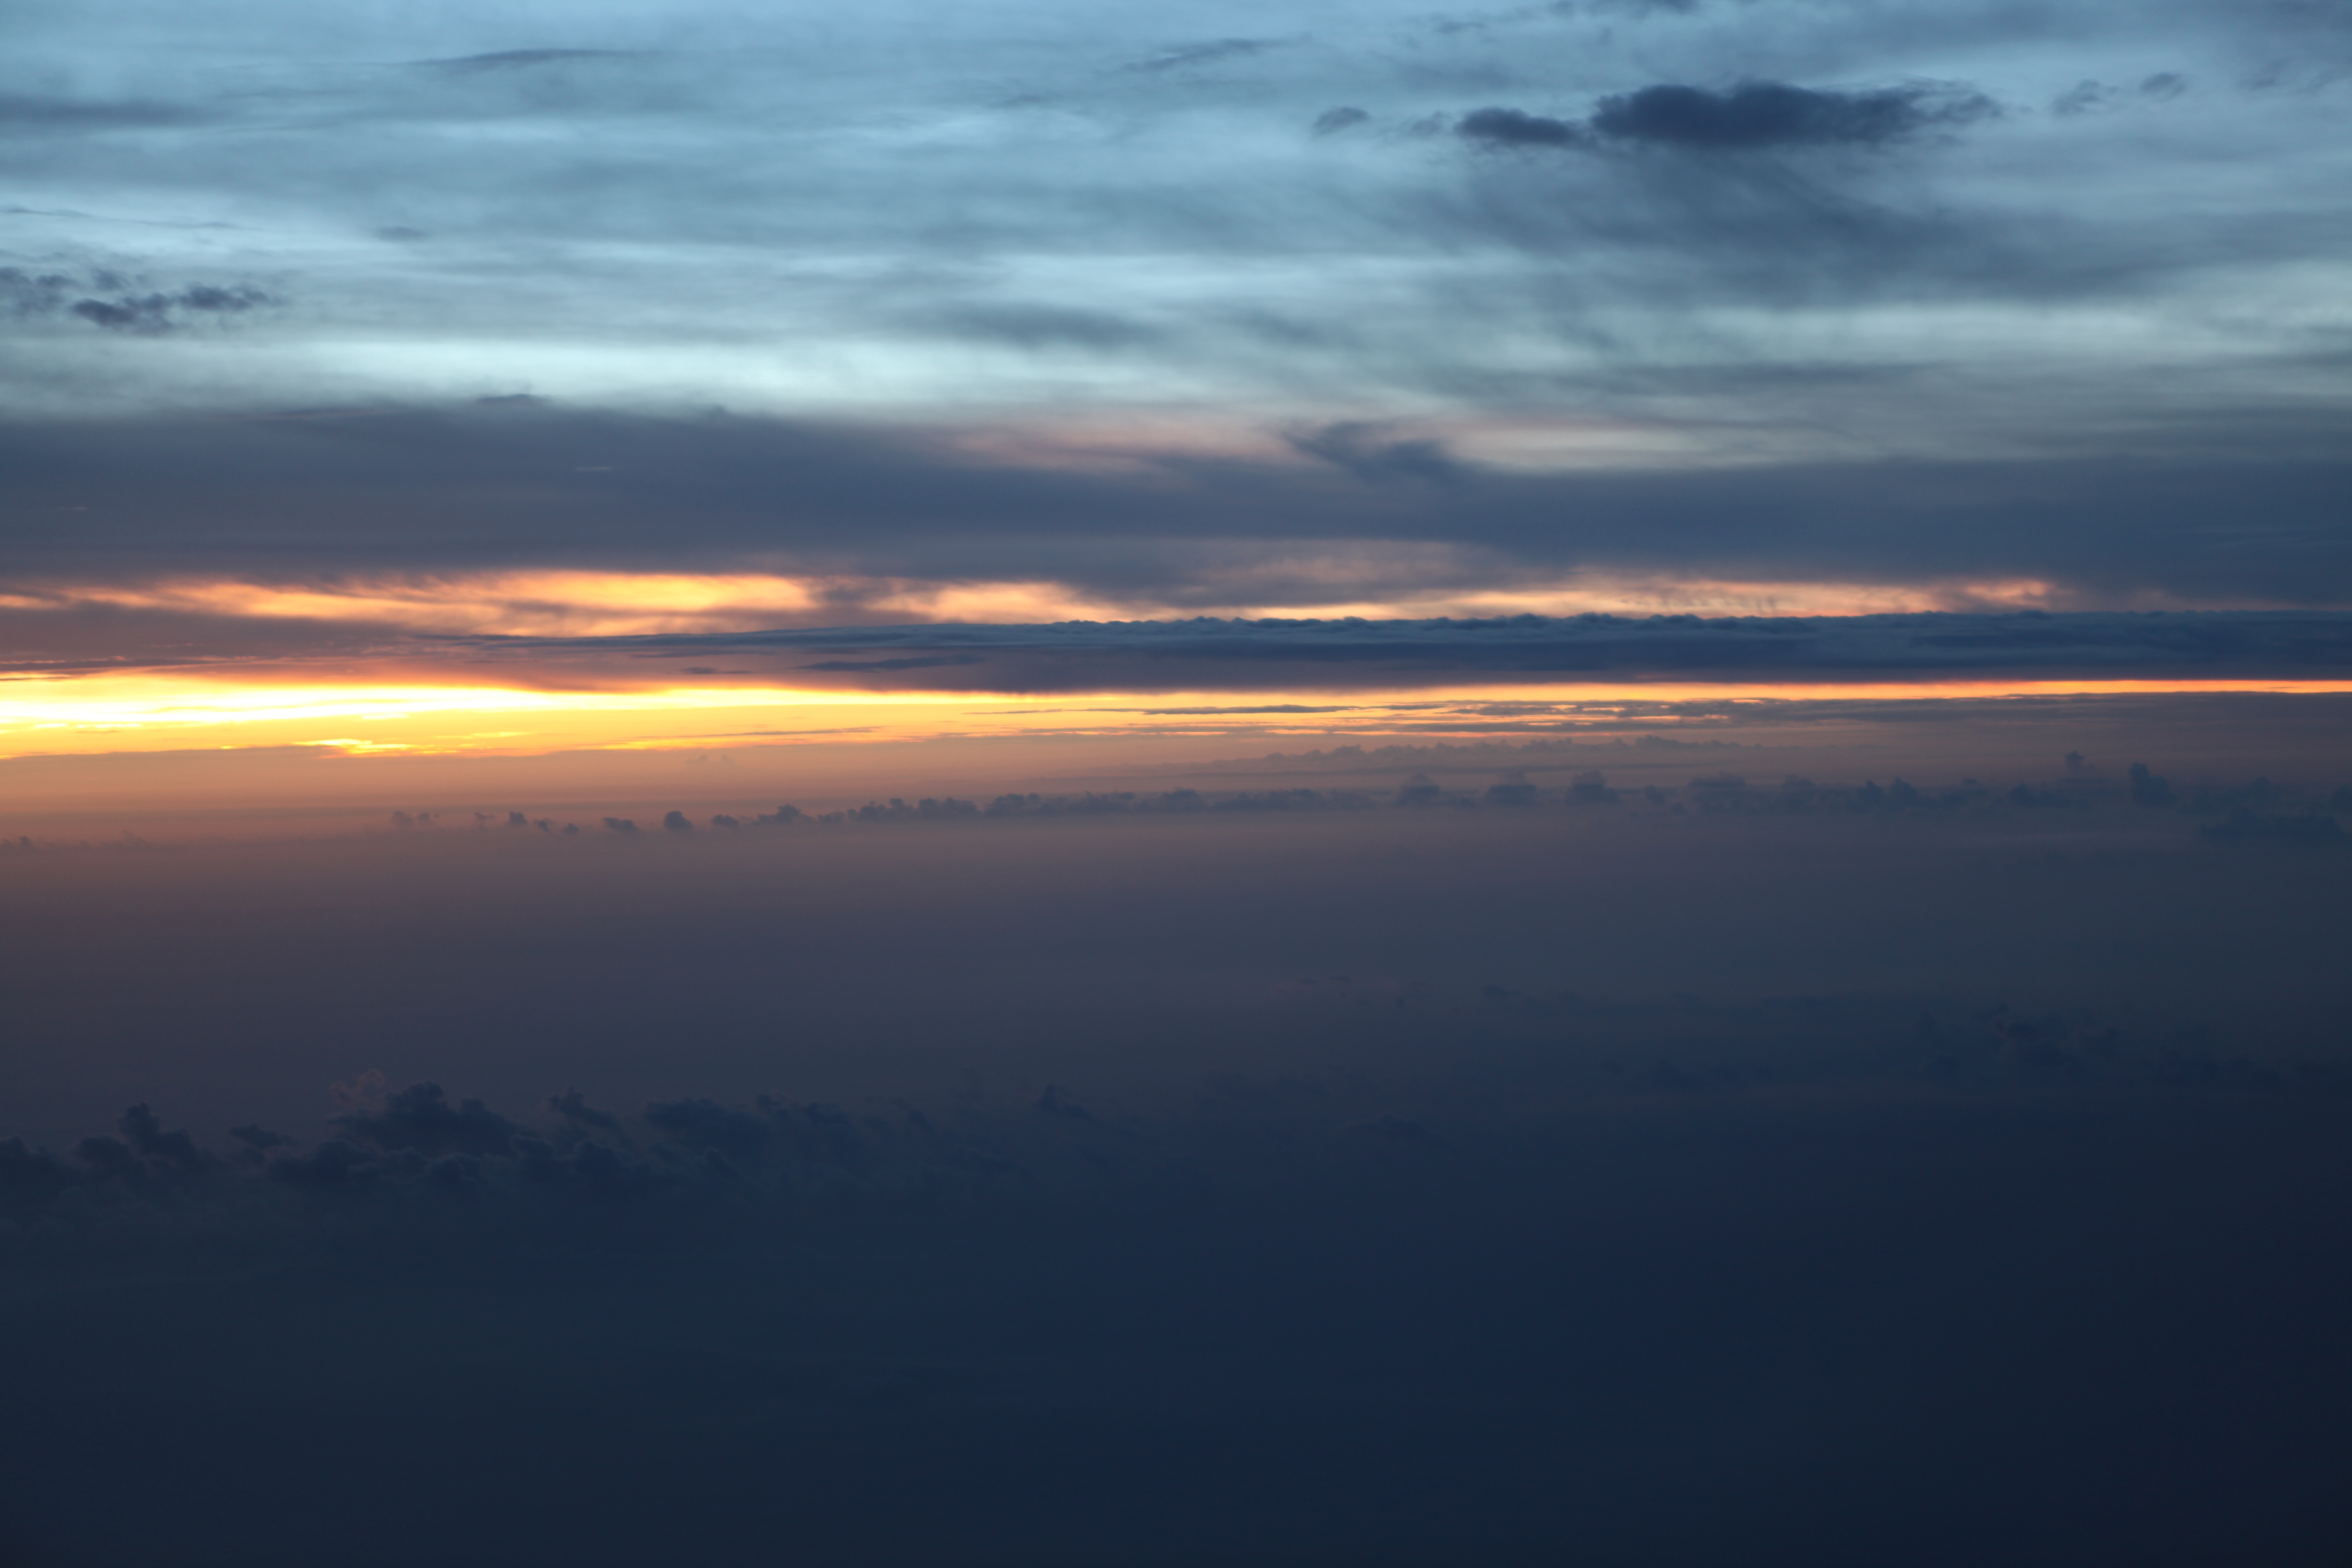
sea, horizon, cloud, sky, sun, sunrise, sunset, sunlight, morning, dawn, atmosphere, plane, dusk, evening, reflection, glow, solar, plain, afterglow, atmospheric phenomenon, atmosphere of earth, in the sky above